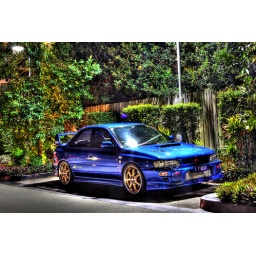
Again, a pretty worked HDR of the WRX sitting in a car spot.